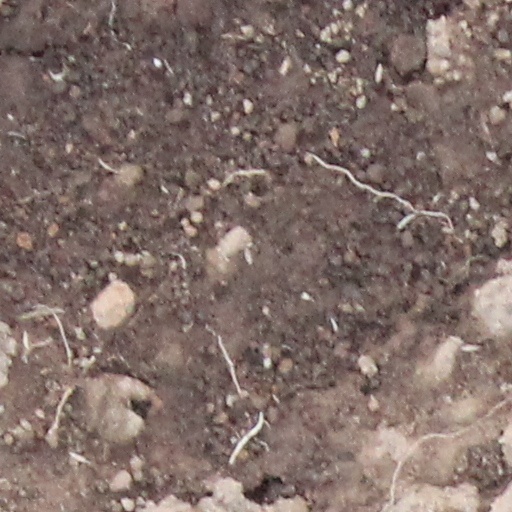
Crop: wheat